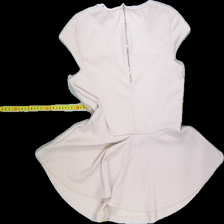
View: back
Type: Blouse
Category: Ladies
Brand: Not Applicable
Colors: Pink
Material: 100%polyester
Pattern: Plain
Cut: C-collar, Regular
Season: All
Trend: No trend
Stains: No
Price range: 50-100
Recommended usage: Reuse